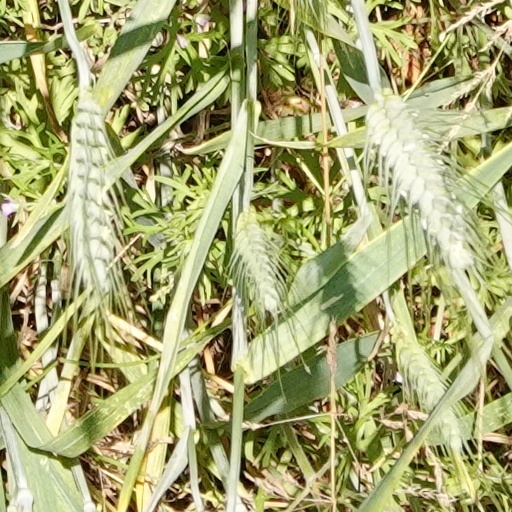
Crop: wheat